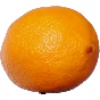
Label: Lemon Meyer 1